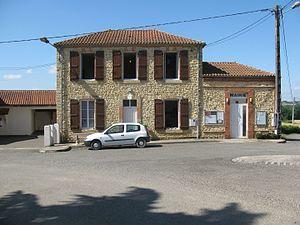
mairie à Aurensan
Aurensan est une commune française située dans le département du Gers, en région Occitanie.